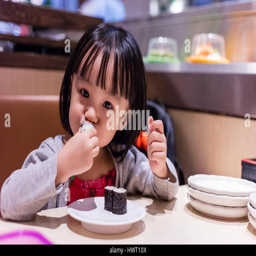
little girl eating sushi at a restaurant in the mall